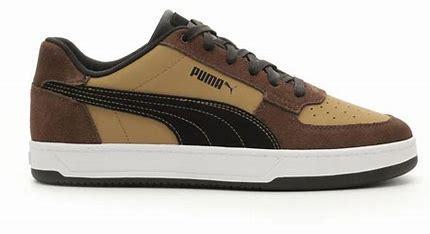
Brand: Puma
Model: Caven